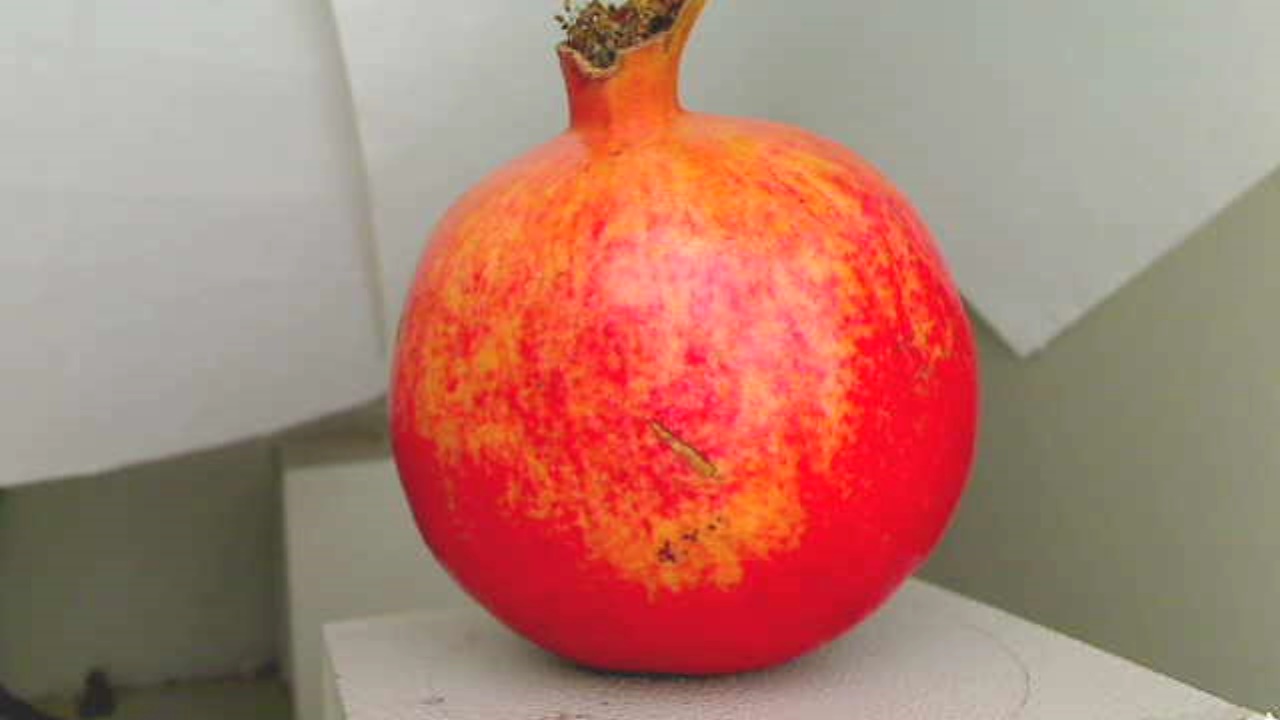
Grade: grade-2
Quality: quality-1